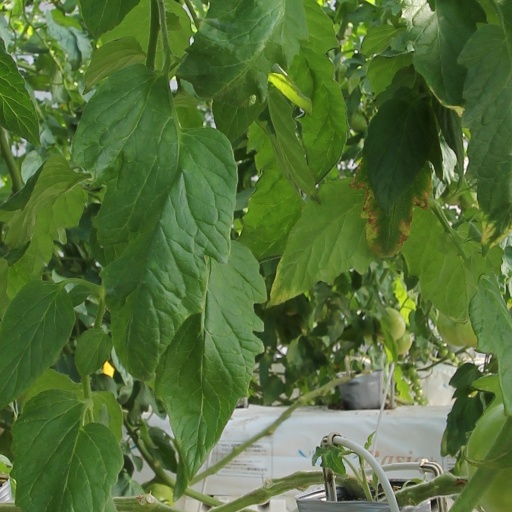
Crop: tomato